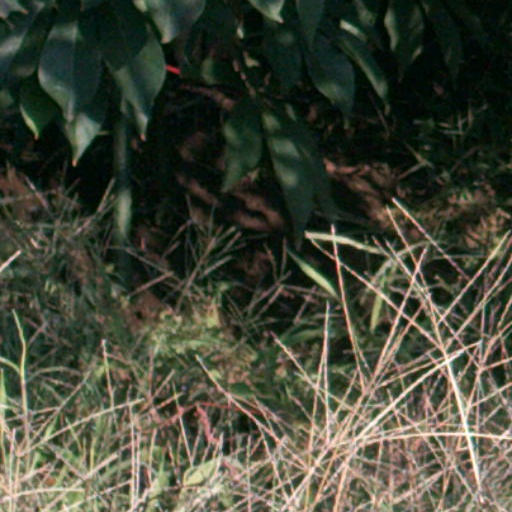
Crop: cassava